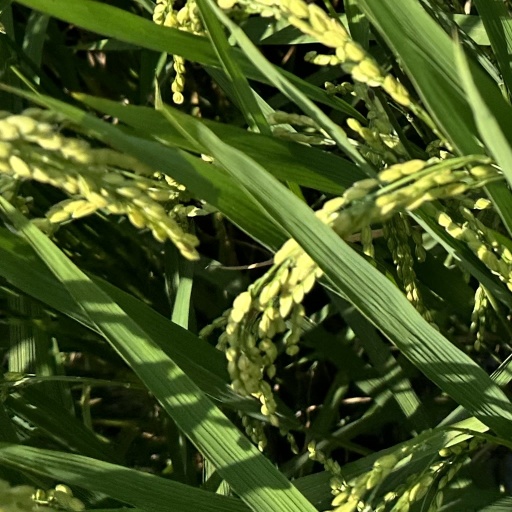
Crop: rice